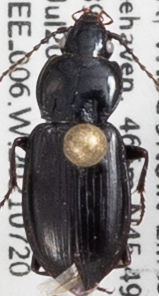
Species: Pterostichus mutus
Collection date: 2021-07-20
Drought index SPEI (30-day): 0.184
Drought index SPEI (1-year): -0.074
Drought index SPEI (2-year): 1.13